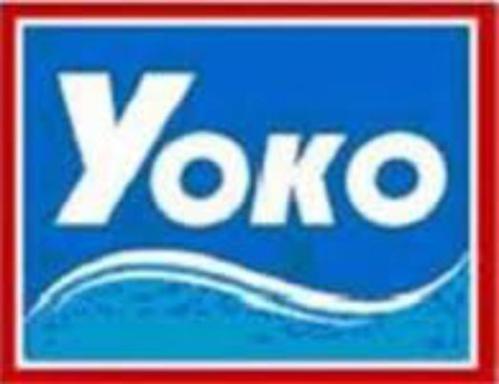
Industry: Clothes